List of historic properties in Patagonia, Arizona

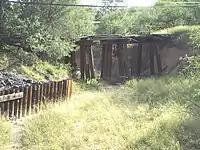
Ruins of the Fort Buchanan Bridge

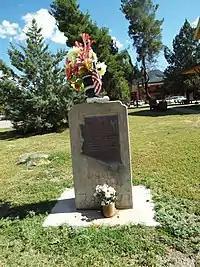
Mowry Mine Marker

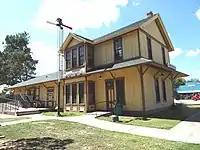
Patagonia Depot

This is a list which includes a photographic gallery, of some of the structures of historic significance in Patagonia, Arizona. Patagonia is a town in Santa Cruz County, Arizona which lies in a narrow valley between the Santa Rita Mountains to the north and the Patagonia Mountains to the south. Patagonia was a mining town and an important supply center for nearby mines and ranches.